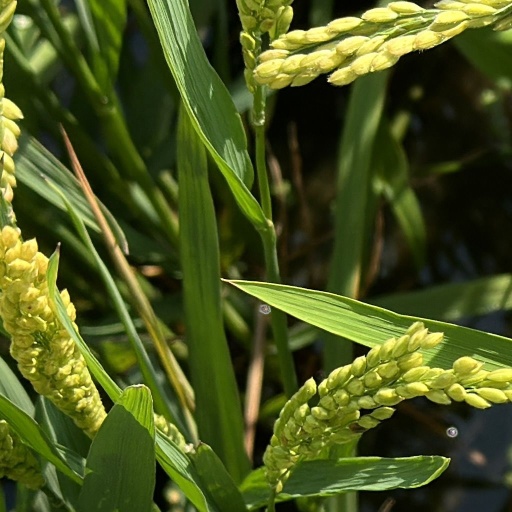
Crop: rice